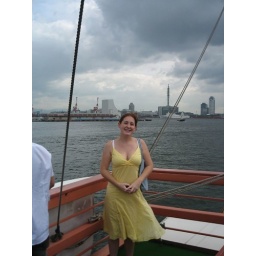
A rose on a Spanish ship in a Japanese port